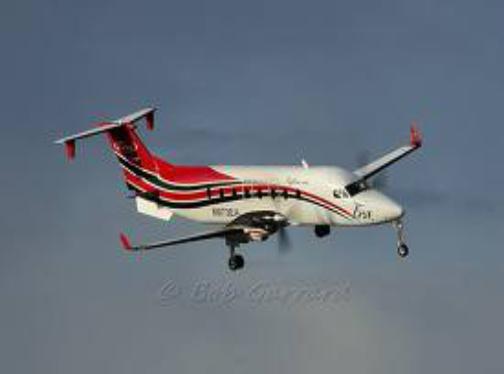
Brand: Era Alaska
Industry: Transportation